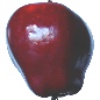
Label: red_delicious_apple